Islam in Australia

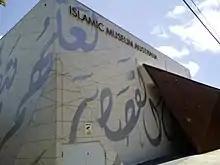
Islamic Museum of Australia in Melbourne

The founding president of the Australian Federation of Islamic Councils has said that with moderate Muslims being sidelined by those promoting more fundamentalist views, there is a need to be more careful in regard to potential Australian immigrants. Keysar Trad has said moderate Muslims need to take back control.